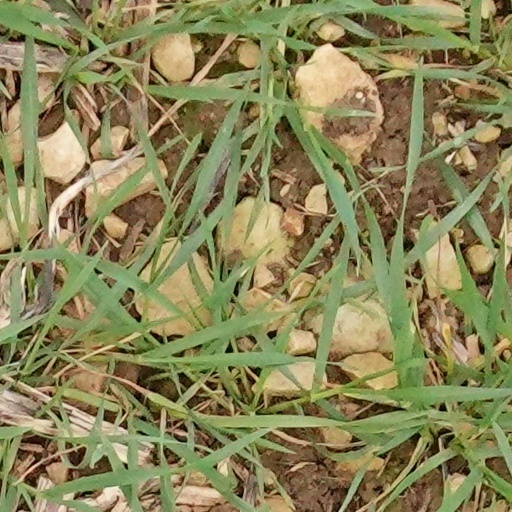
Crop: wheat